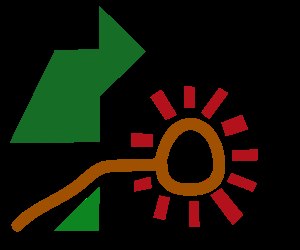
Landsby / Landsbytyper / Fortebyer
Principskitse af en rundby eller sækby.
Ved en landsby forstås en samlet bebyggelse på mindst 3 landbrugsejendomme, hvis indbyggere fortrinsvis lever af landbrug.